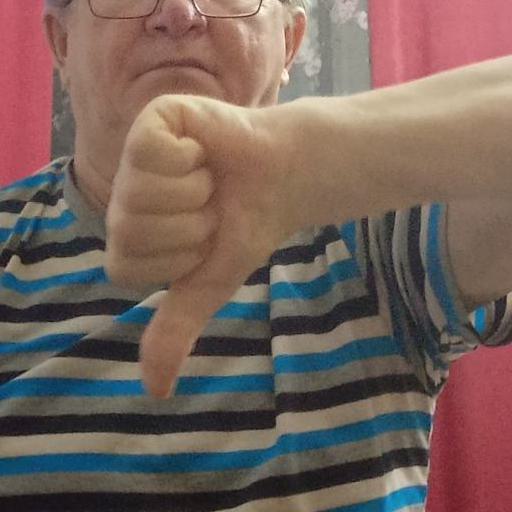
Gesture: dislike